Gloster Grouse

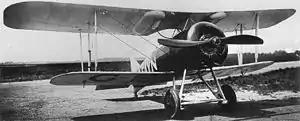

The Gloster Grouse was a British biplane of the 1920s developed by the Gloster Aircraft Company. Often referred to as the prototype to the Gloster Grebe, the Grouse originally built as an experimental aircraft and then later developed as a trainer. Despite its compact design and maneuverability, the Grouse was not in itself a commercial success, although it formed the basis for the Gloster Grebe and Gamecock fighters which were used by Britain's Royal Air Force into the 1930s.